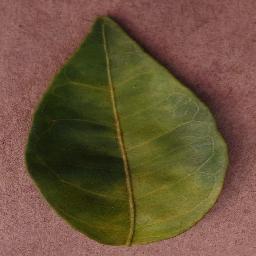
Label: Orange___Haunglongbing_(Citrus_greening)